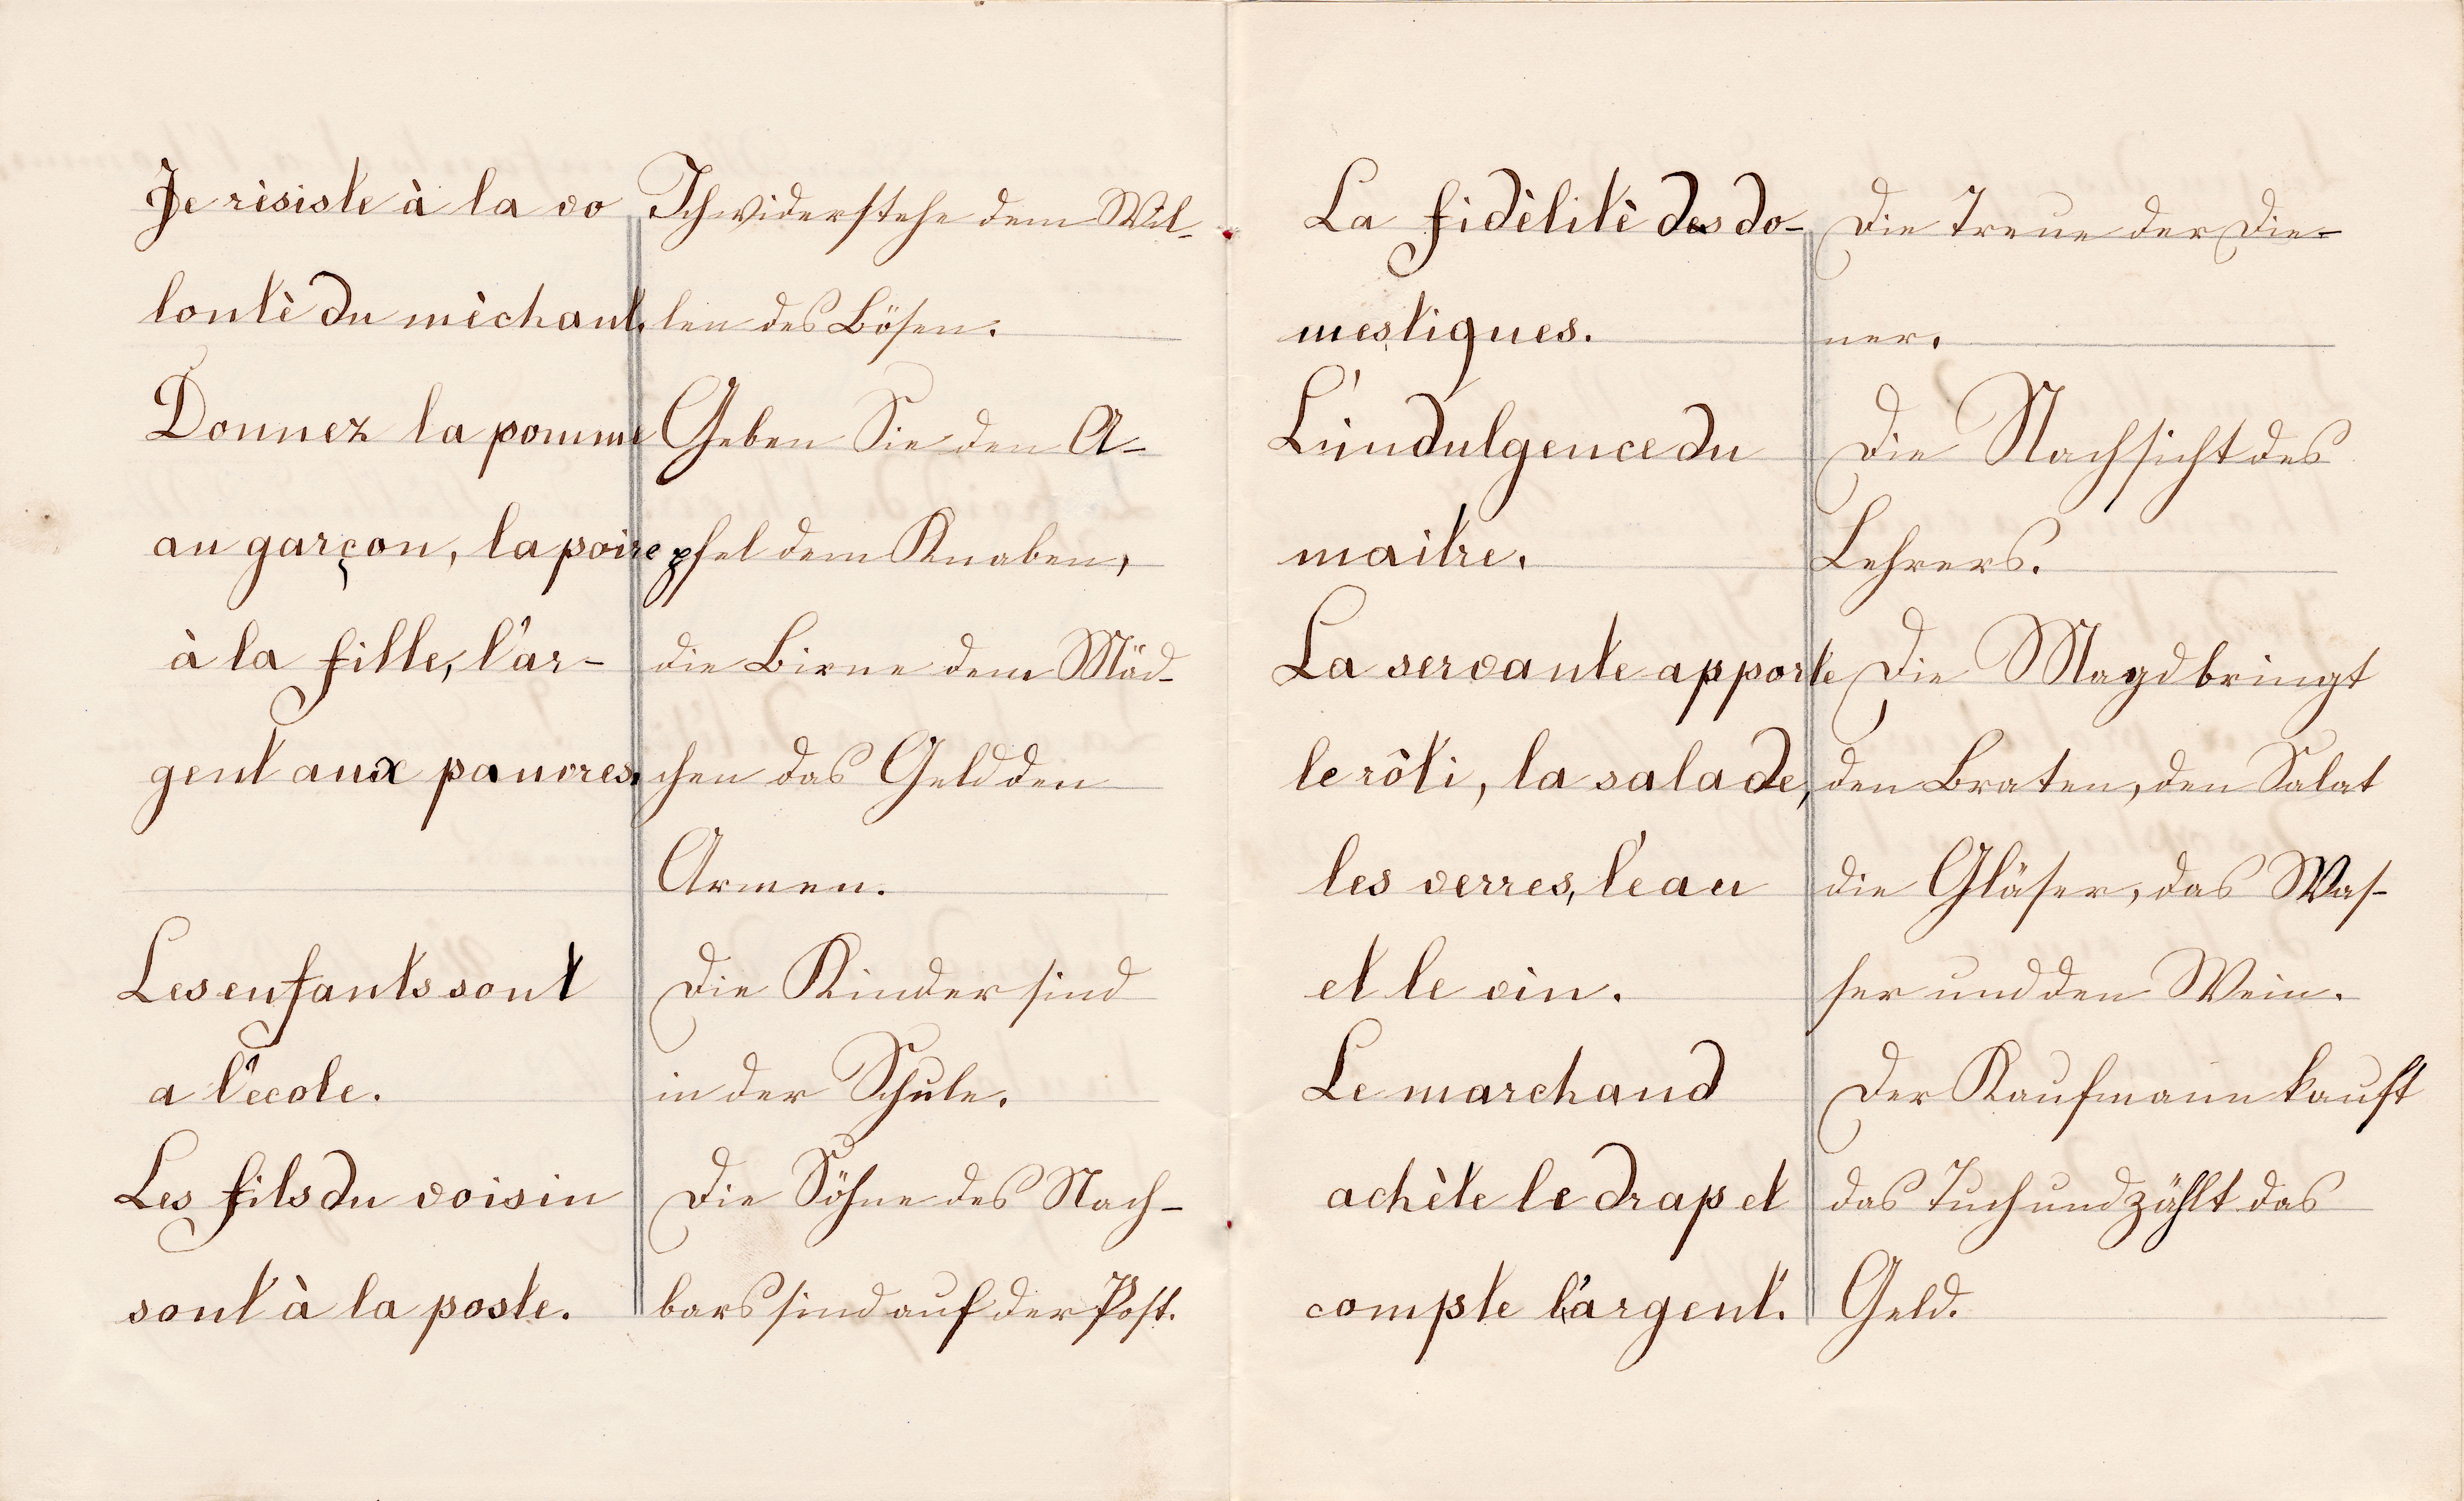
notebook, writing, word, vintage, retro, texture, time, old, line, letter, communication, exercise, paper, page, world, ink, font, international, french, focus, sketch, drawing, text, handwriting, dictionary, culture, learn, german, document, shape, lecture, translate, selective, translation, aged, language, knowledge, memo, definition, understand, old paper, decode, anno, translating, transcription